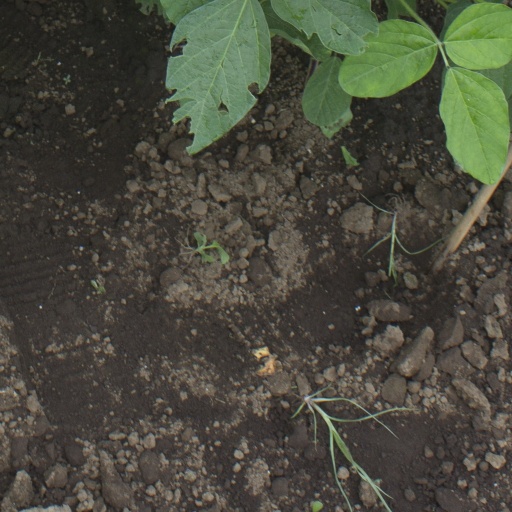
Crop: soybean